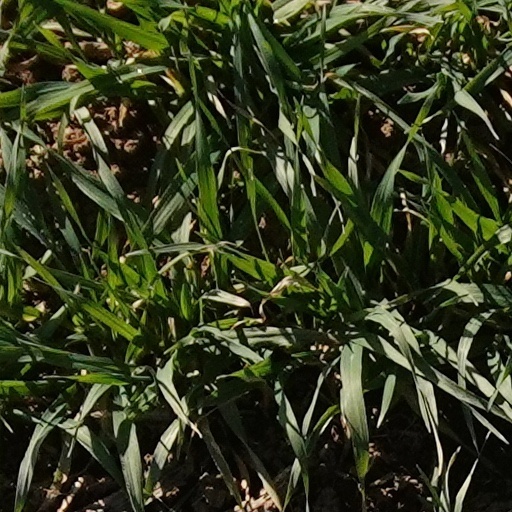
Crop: wheat